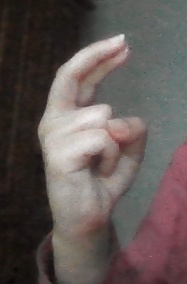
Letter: zay